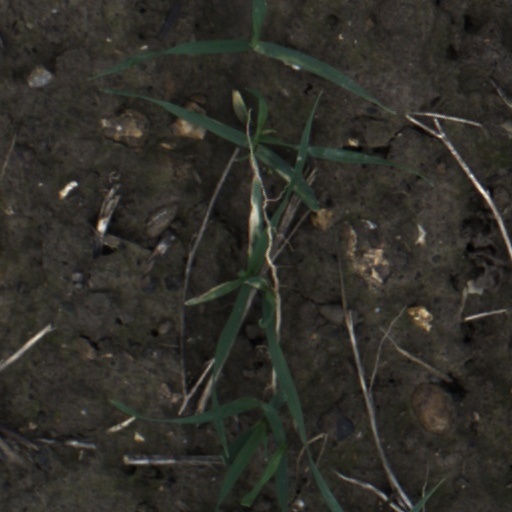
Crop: wheat